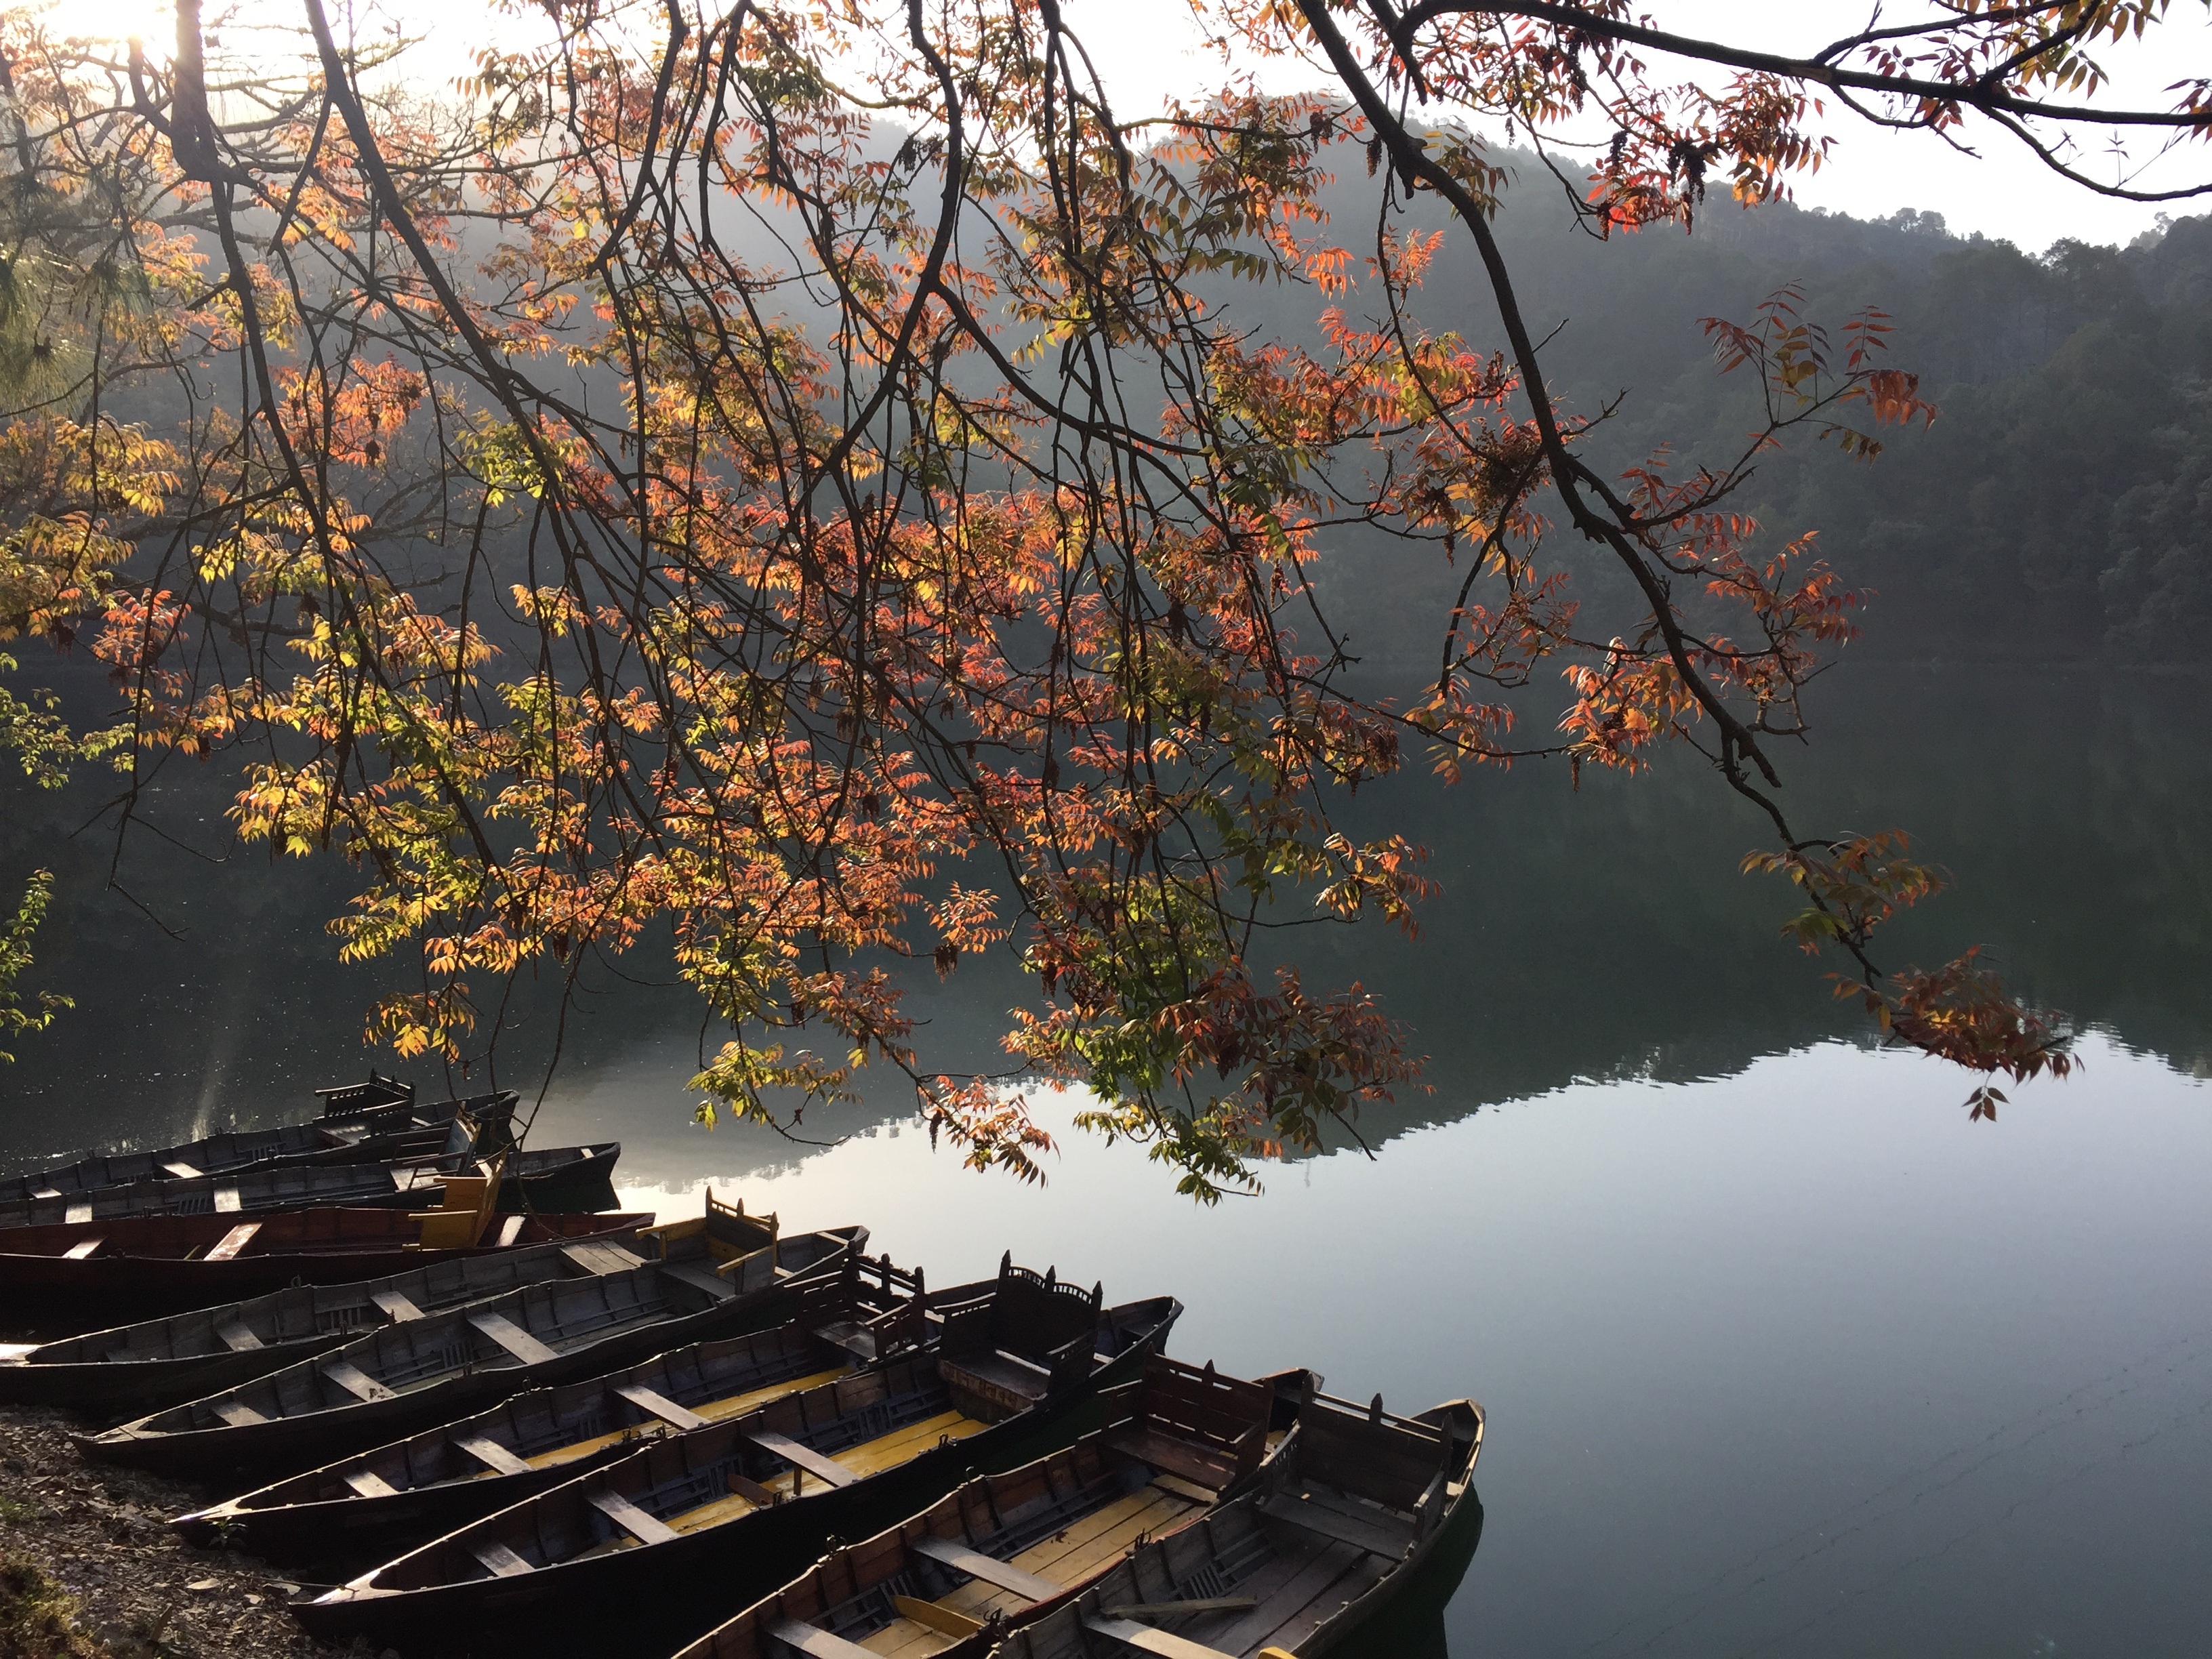
tree, water, nature, branch, plant, sunlight, morning, leaf, flower, lake, river, evening, reflection, autumn, season, atmospheric phenomenon, woody plant, sathal, bhimtal